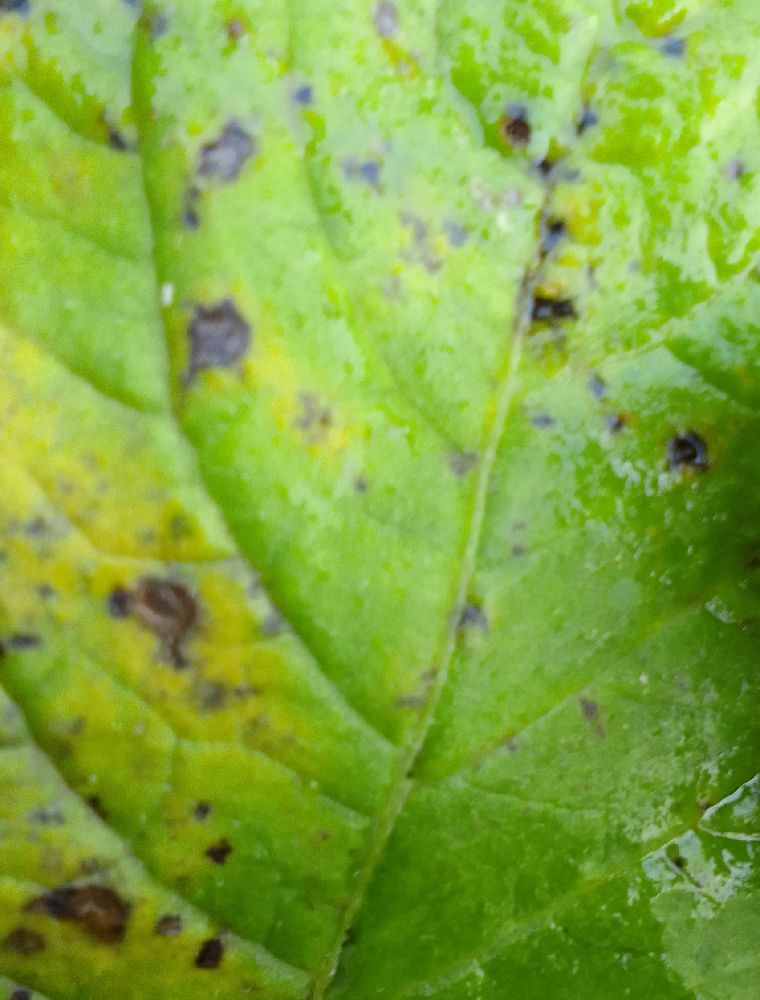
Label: Early blight